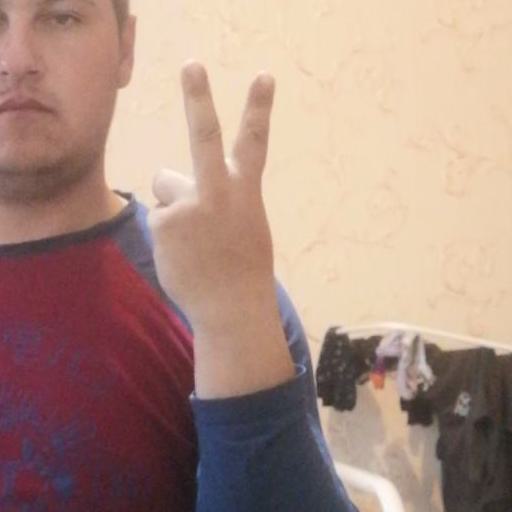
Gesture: peace_inverted